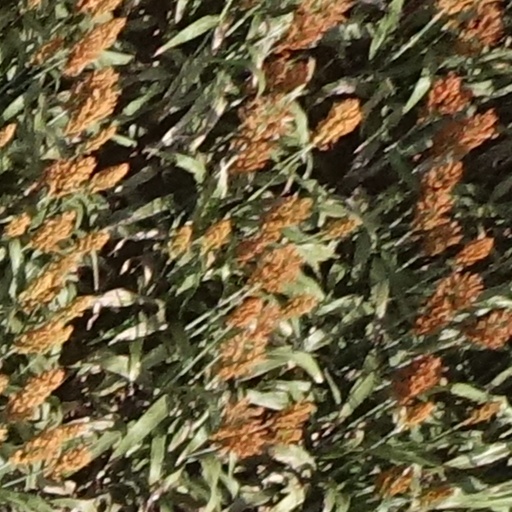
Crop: sorghum